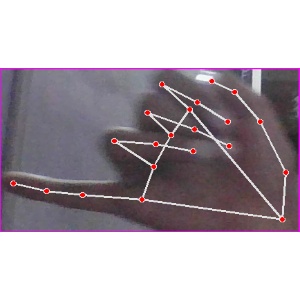
अक्षर: च